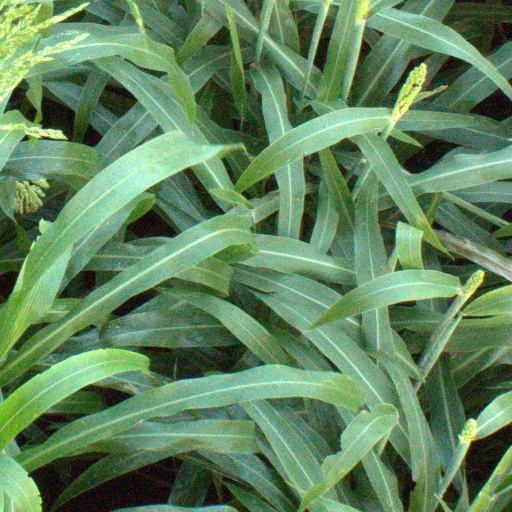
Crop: sorghum